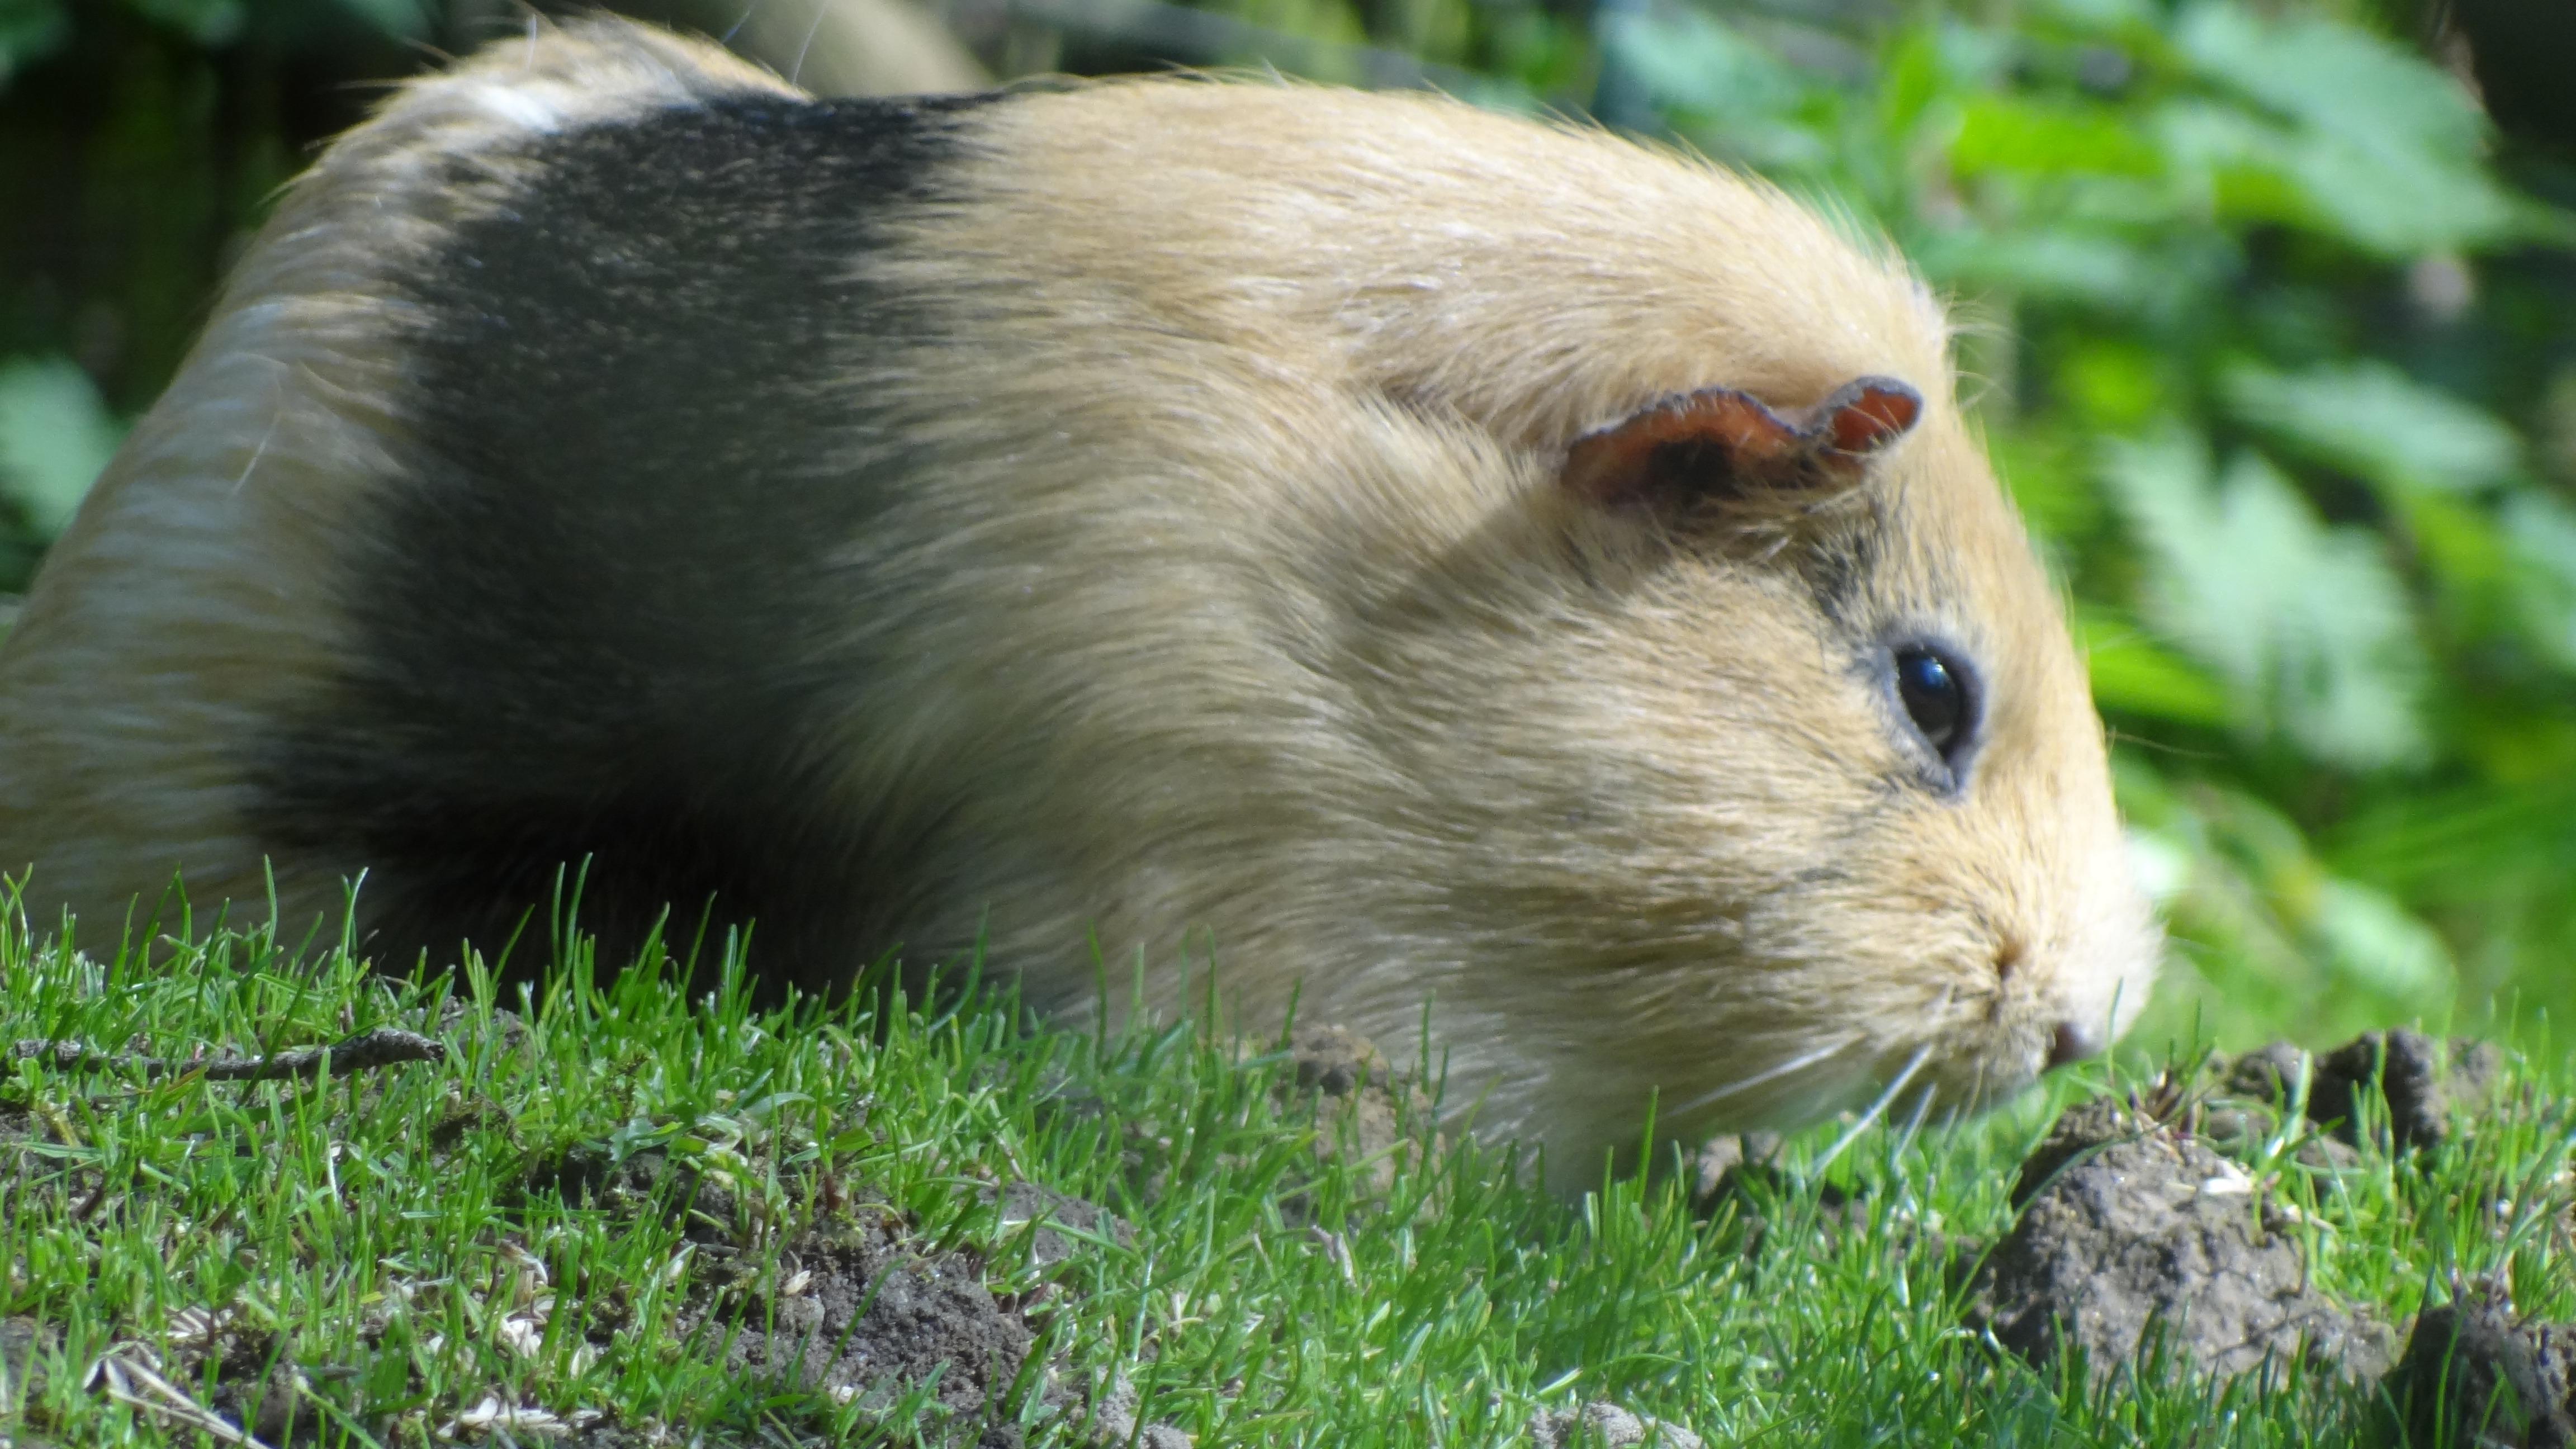
sweet, animal, cute, wildlife, mammal, rodent, fauna, guinea pig, whiskers, vertebrate, marmot, guinea pig house, sea pig house, gerbil, sea pig